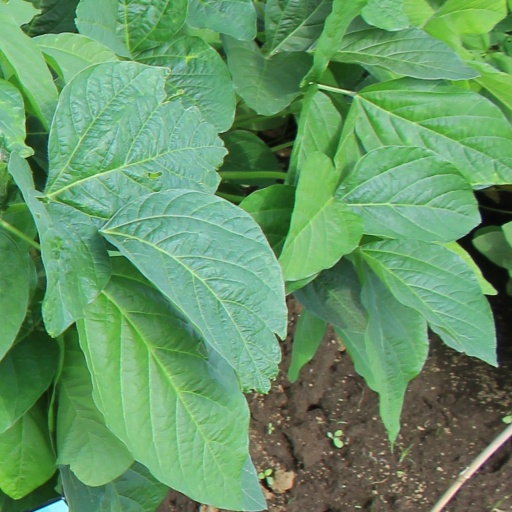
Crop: soybean